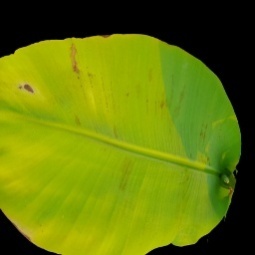
Label: Sulphur